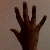
The image shows a hand gesture representing the number 5 in Indian Sign Language.